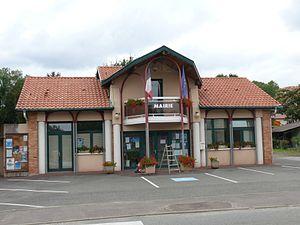
La maire de Cagnotte (Landes, Pyrénées-Atlantiques, France).
Cagnotte est une commune française située dans le département des Landes en région Nouvelle-Aquitaine.